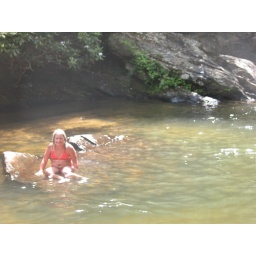
Summer on a big rock in the pool of water